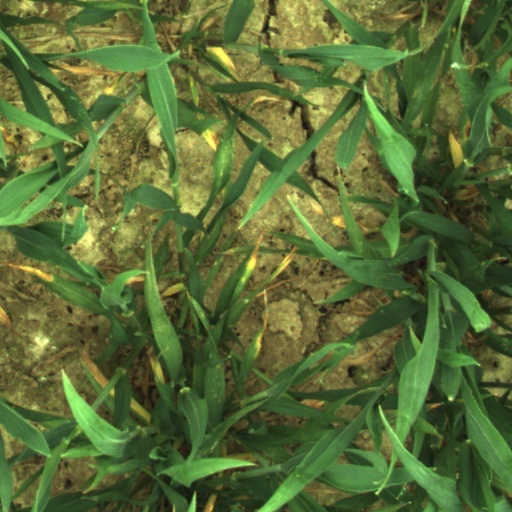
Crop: wheat